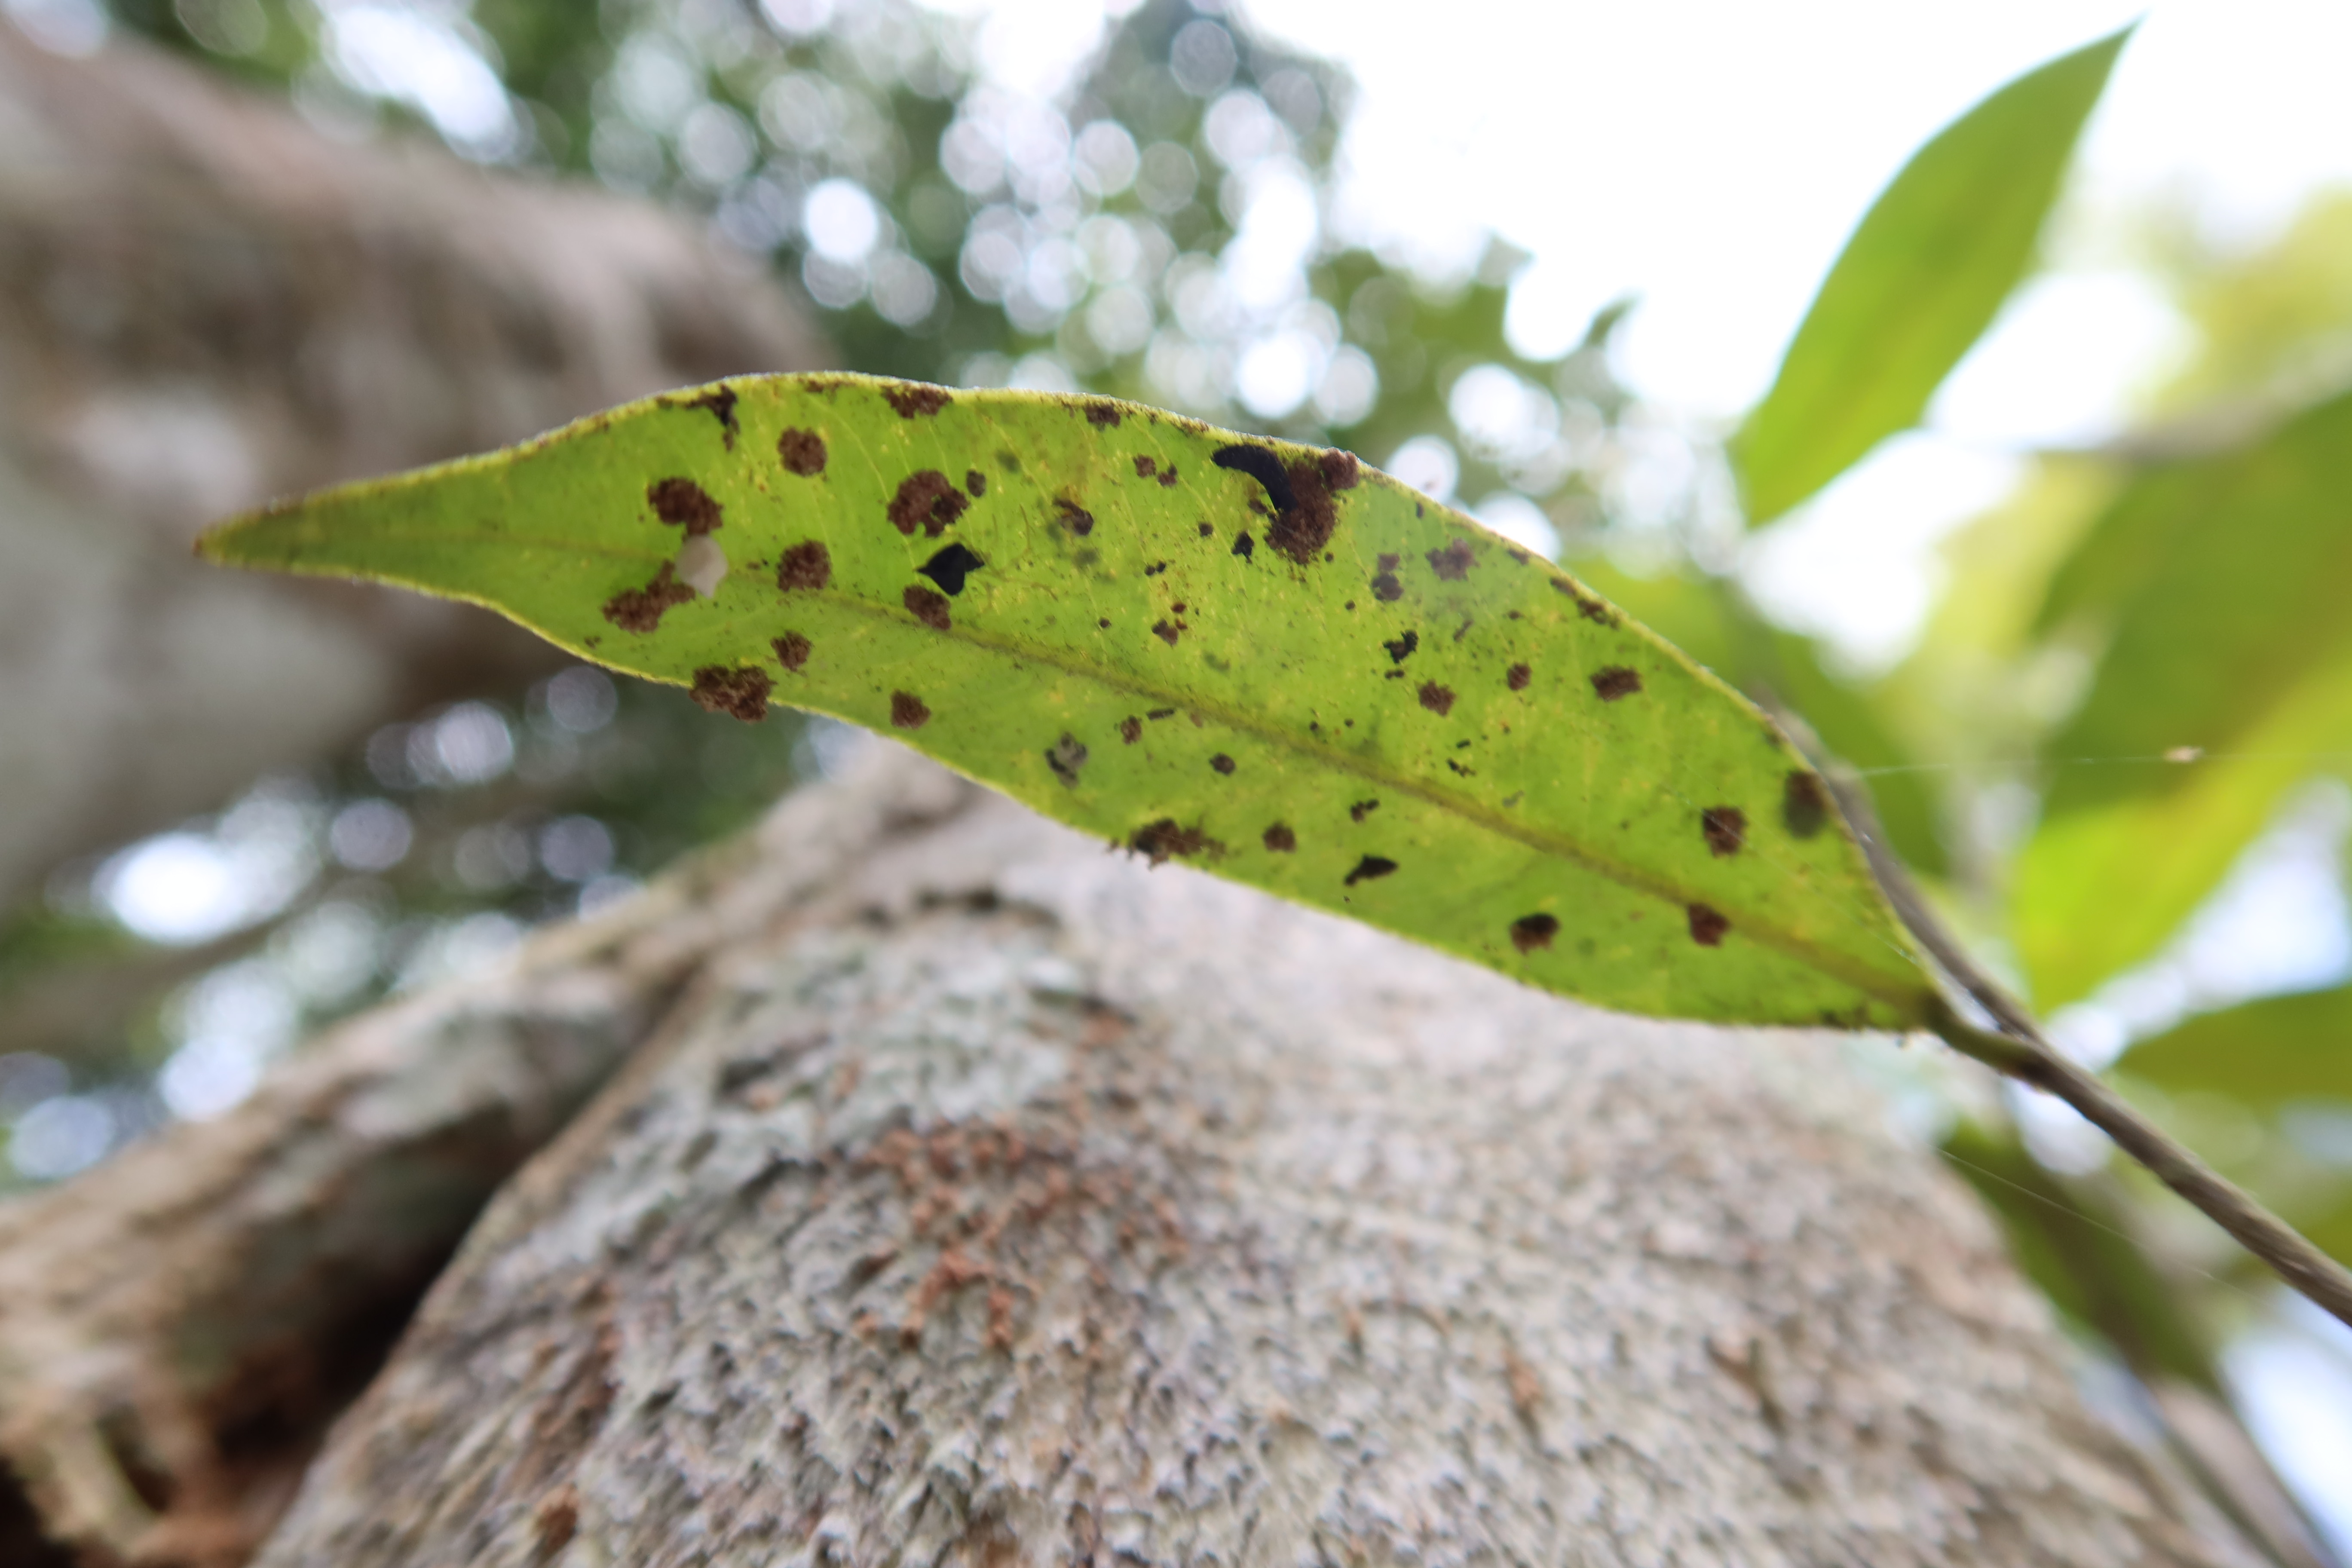
Label: Flea Beetles